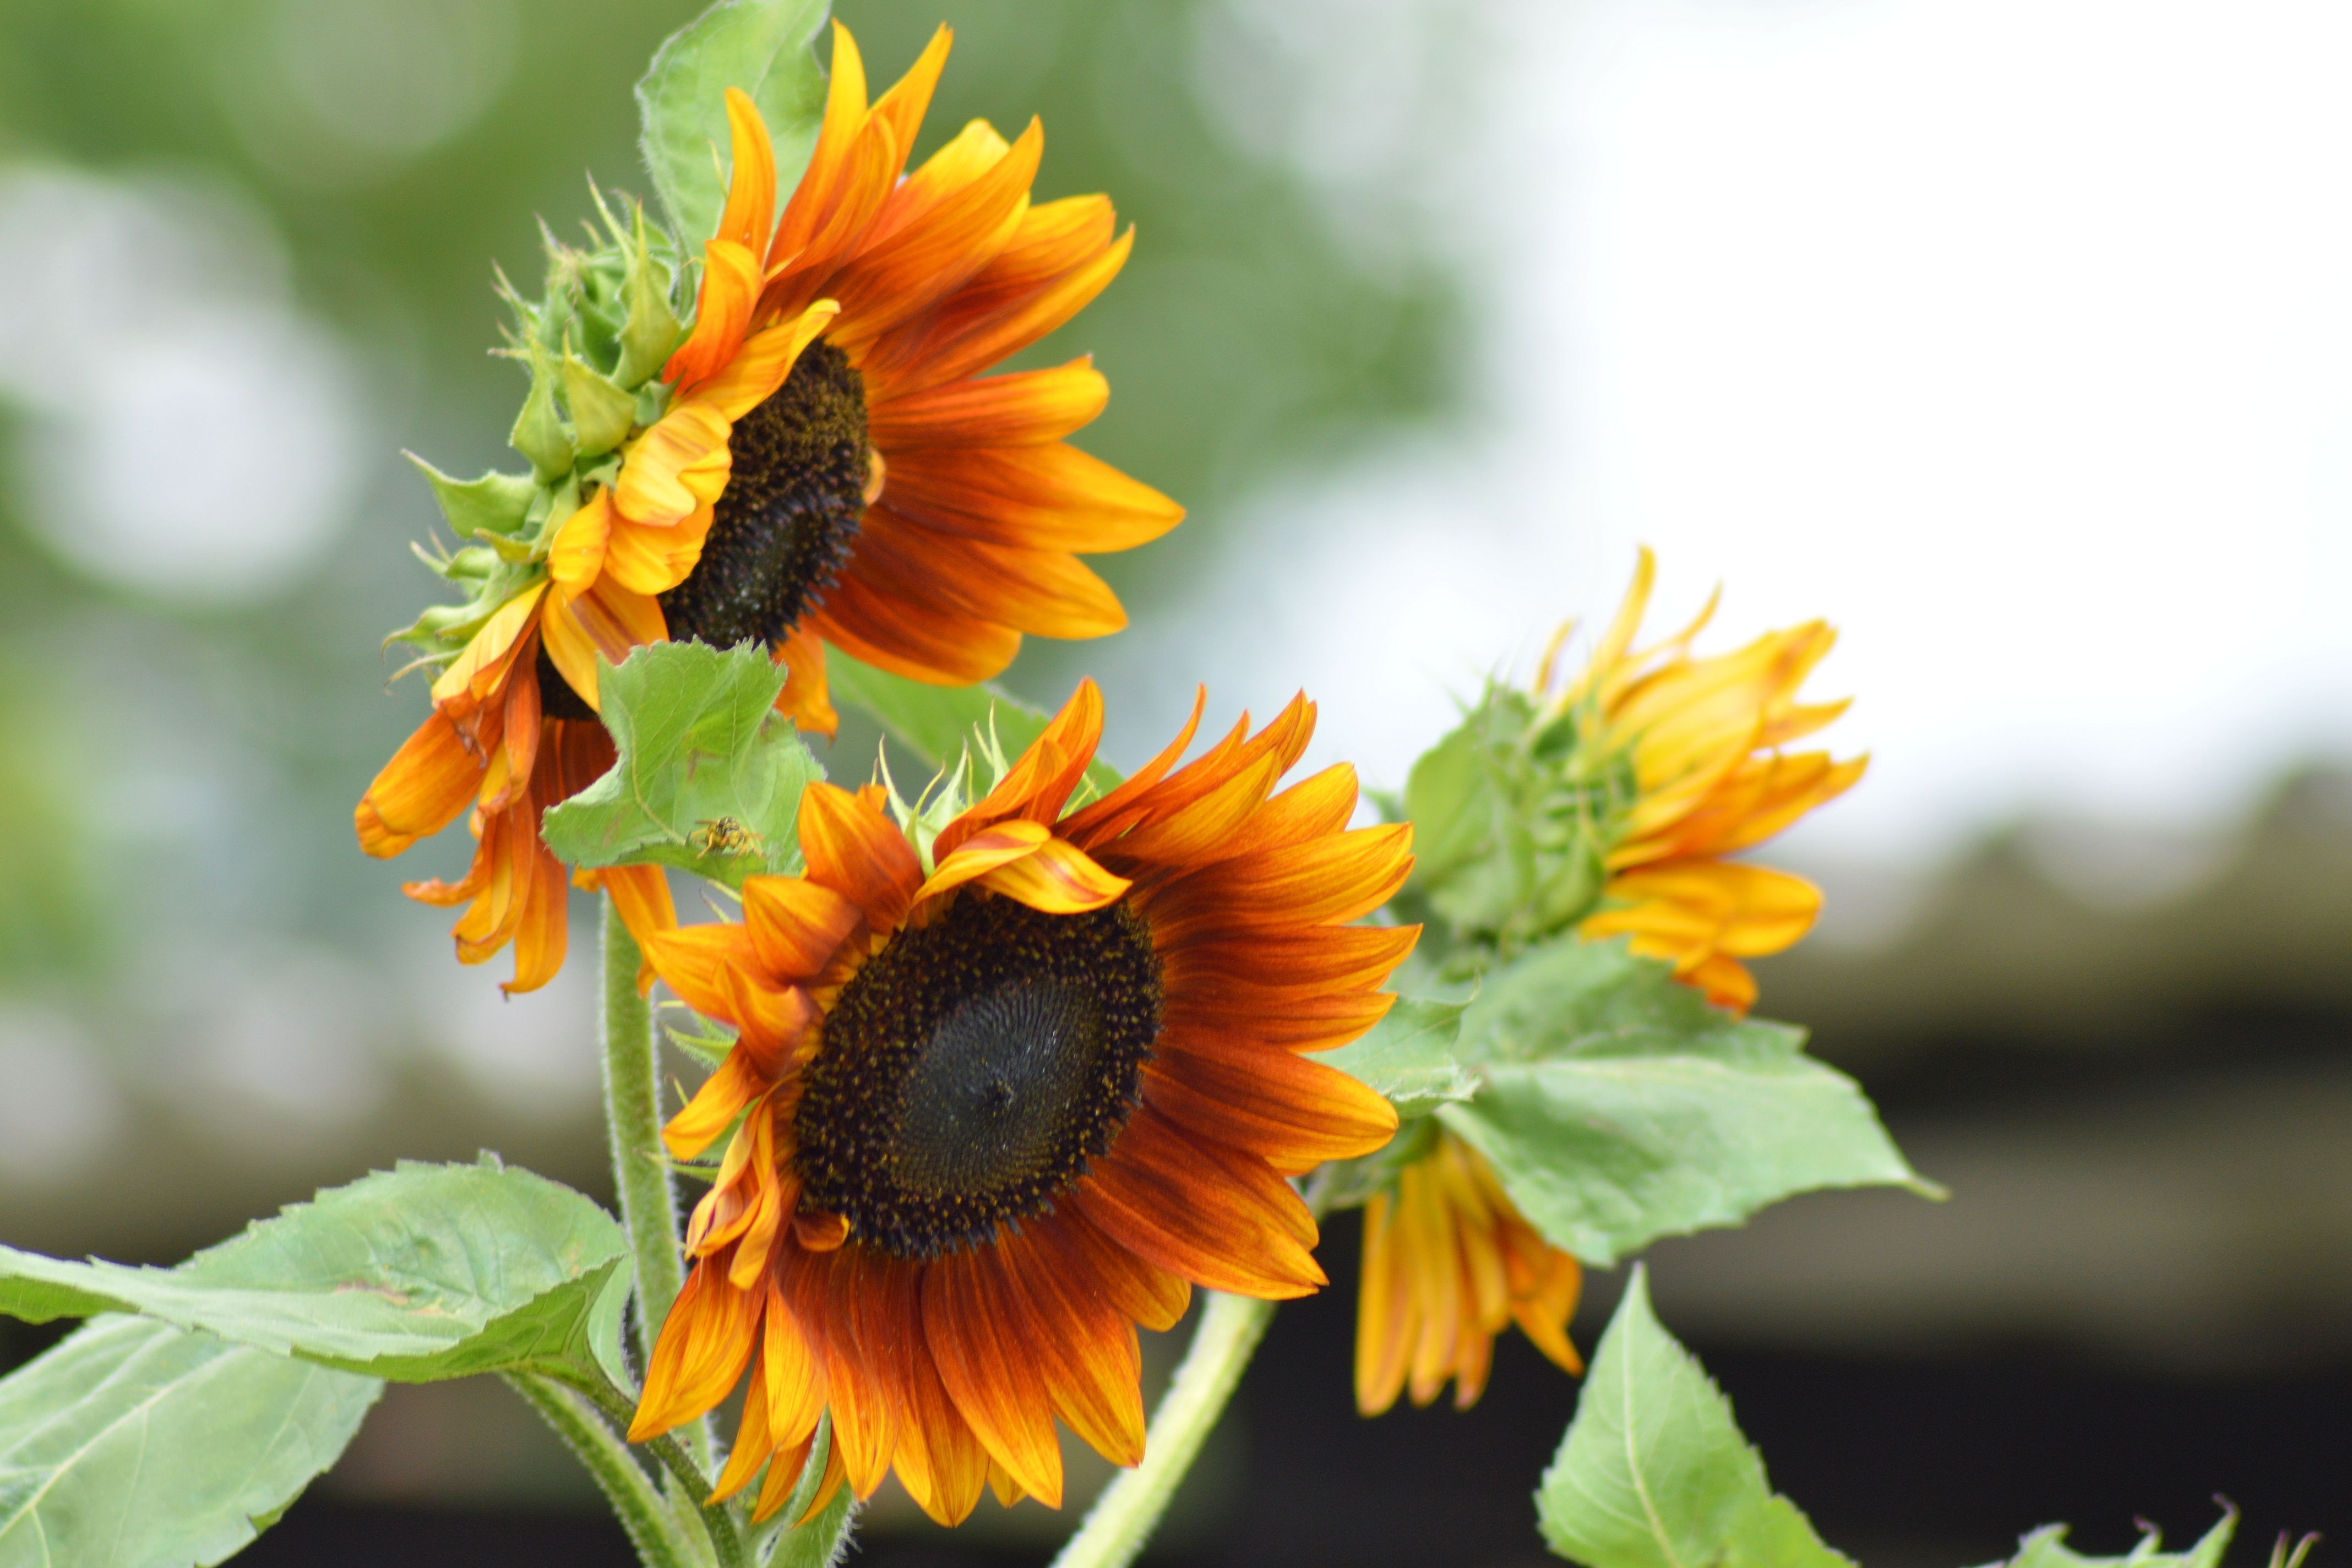
blossom, plant, flower, petal, bloom, summer, botany, yellow, garden, flora, sunflower, wildflower, close up, nectar, macro photography, flowering plant, daisy family, sunflower seed, annual plant, plant stem, land plant